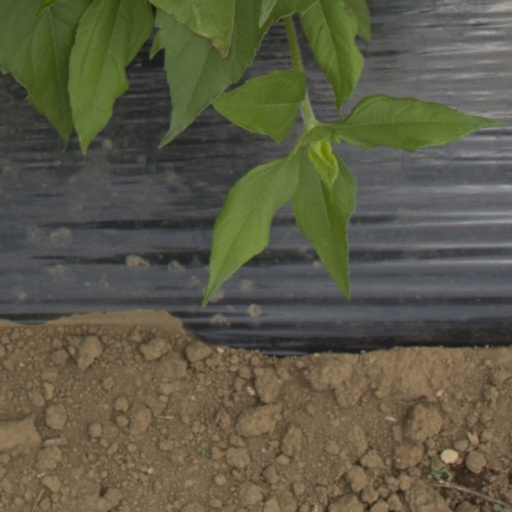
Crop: Jerusalem artichoke